Milecastle 25

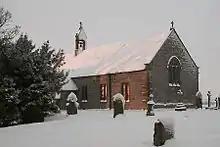
St Oswald's Church, Heavenfield

Turret 25B (St Oswald's) is located to the south west of St Oswald's Church at Heavenfield, and no visible remains exist. It was first excavated in 1930 by T Hepple, (to establish location only). Three to four courses of the South face were discovered. Further excavation took place in 1959. Its internal dimensions were found to be (North – South) and (East-West). The north wall was found to be thick, with the remaining walls being thick. Its construction is of a type generally associated with Legio XX Valeria Victrix but no evidence was found for an occupation later than late Antoninus Pius period. Sherds from as many as fifty flagons were also found, along with more amphora sherds than would be expected. Five gaming pieces were found outside the North-West corner of the turret, possibly indicating the existence of a window in the west wall. Further objects of copper and iron, including an arrowhead, were found.